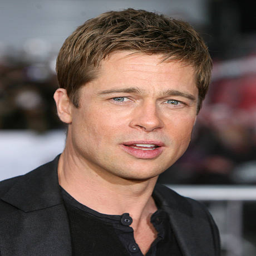
actor arrives for the premiere of thriller film .